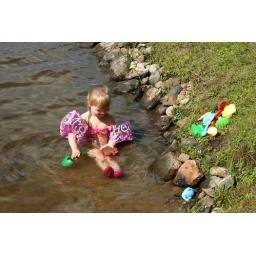
Alyse playing in the sand and water at the beach